European route E20

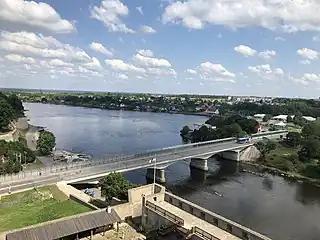
The Narva Friendship Bridge, spanning the Narva River between Narva, Estonia and Ivangorod, Russia

E20 follows the A5080 from Liverpool to Huyton, the M62 and M60 from Huyton to South Cave, and the A63 from South Cave to Kingston upon Hull. The route length across the UK is in total but is not signposted.